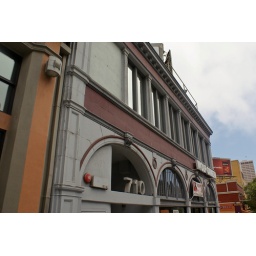
06686 710 Van Ness - Second floor windows above previous Wolf Camera